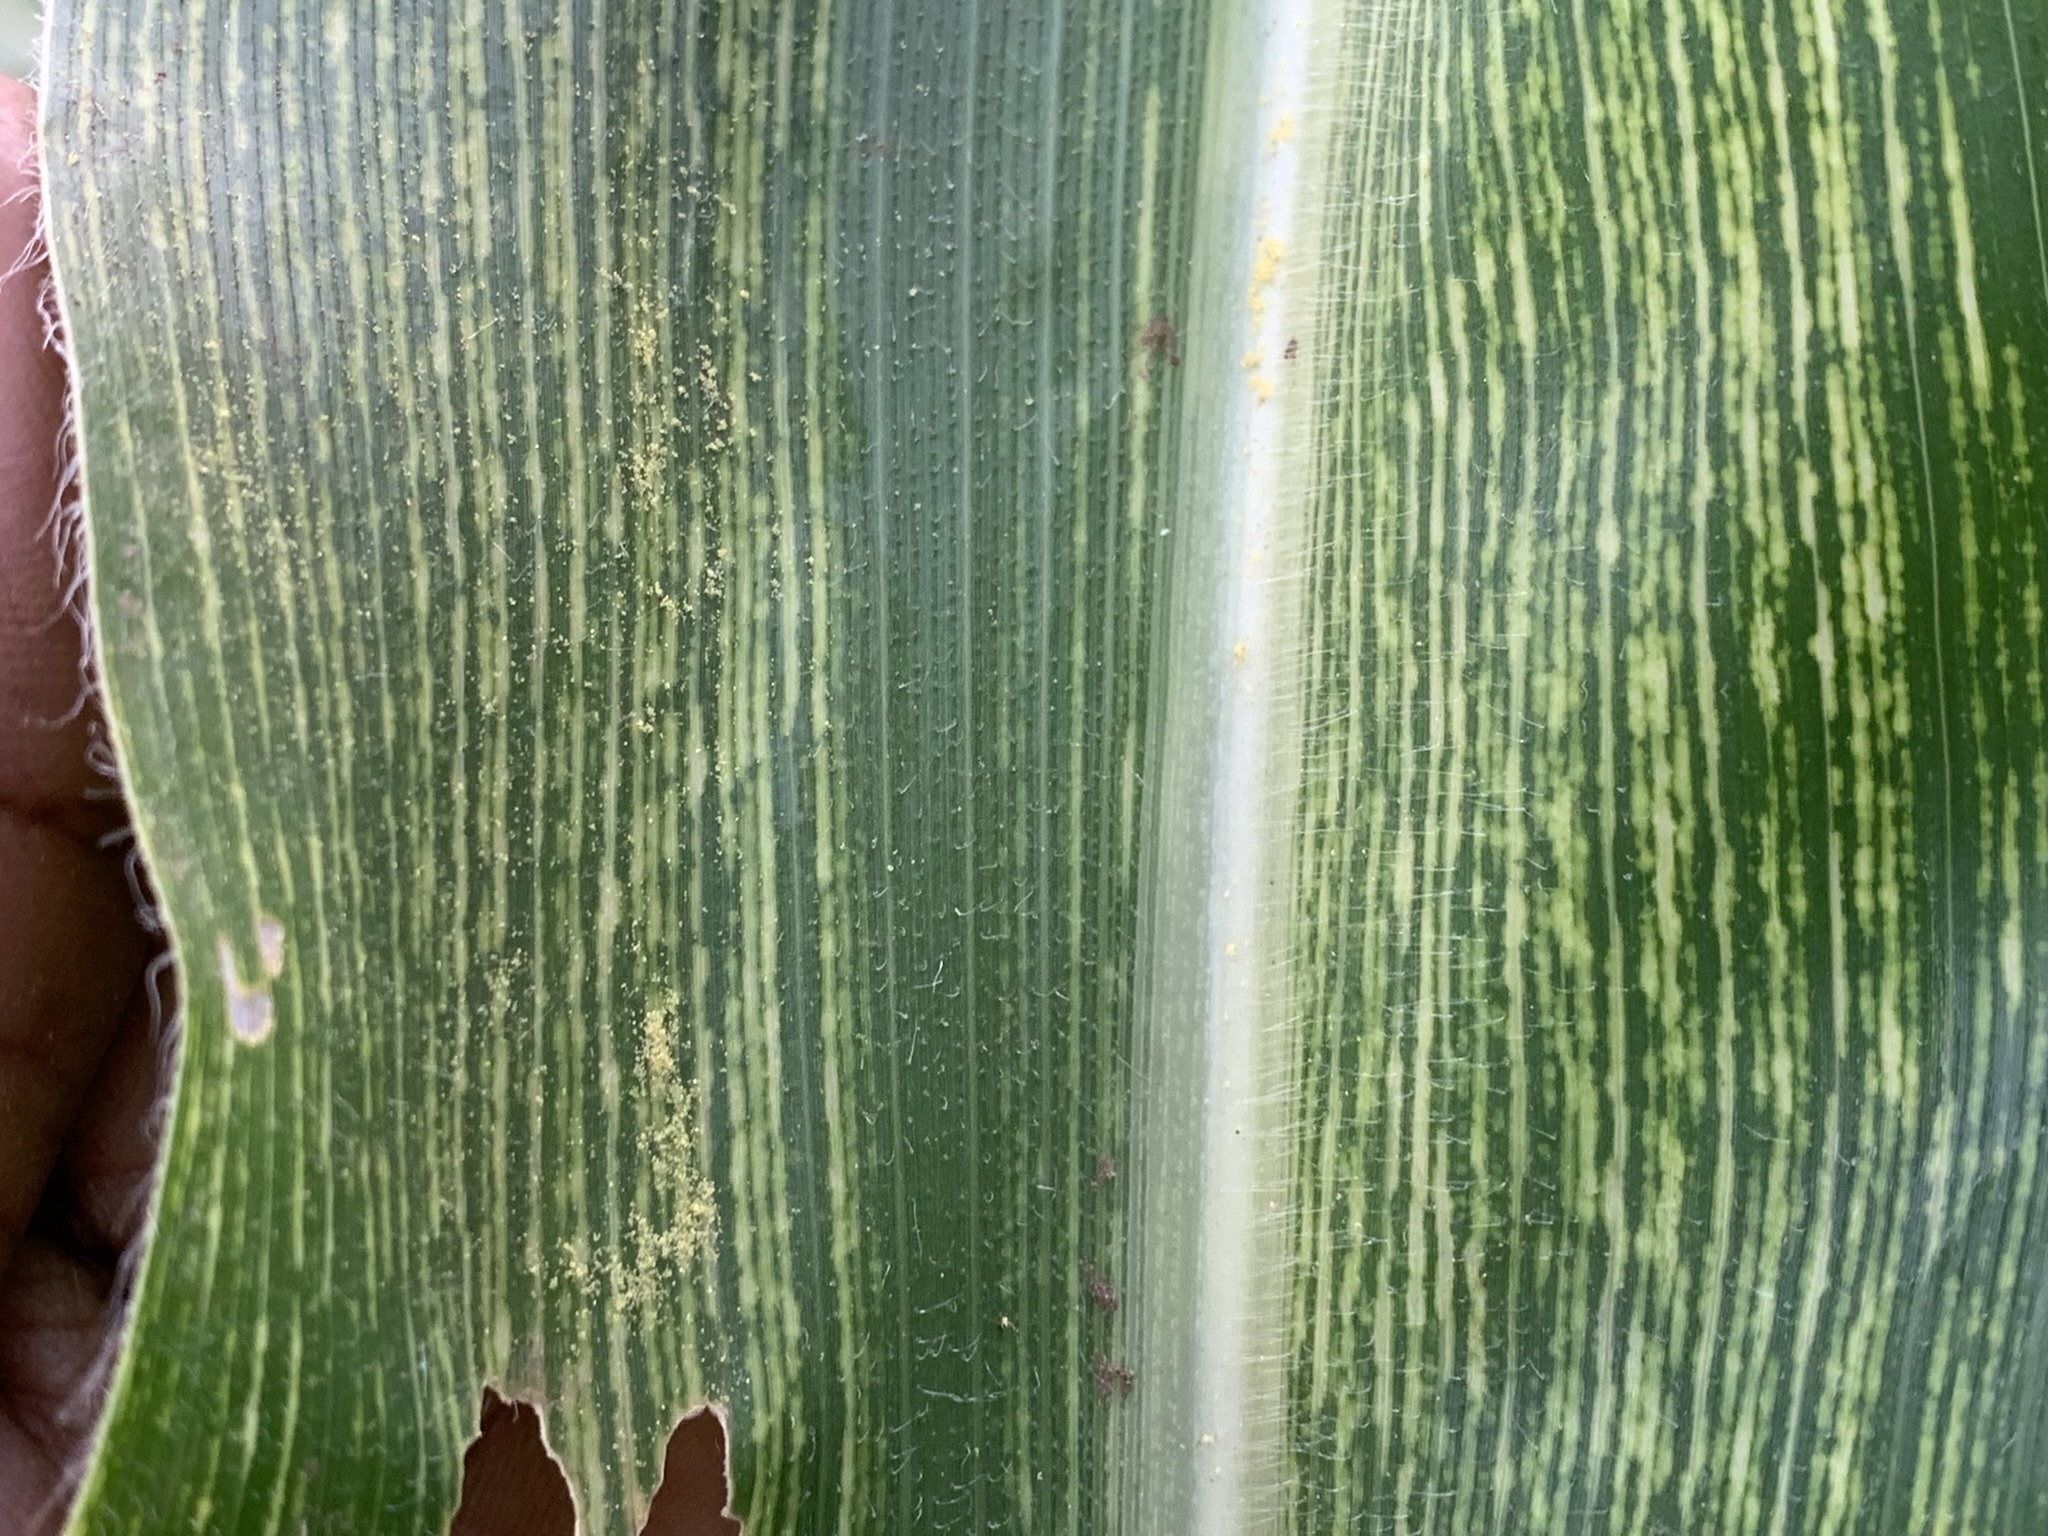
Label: MSV